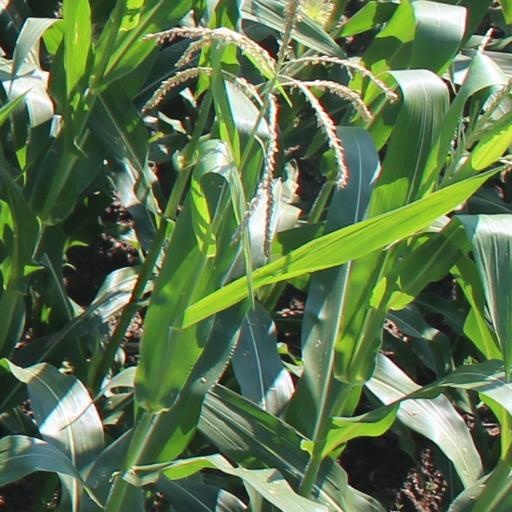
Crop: maize; corn